Ehlerange

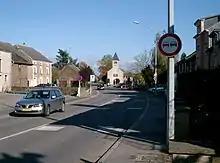

Ehlerange is a small town in the commune of Sanem, in south-western Luxembourg. , the town has a population of 983.